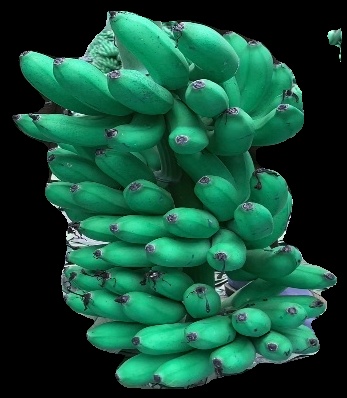
Variety: rasbale
Grade: grade1